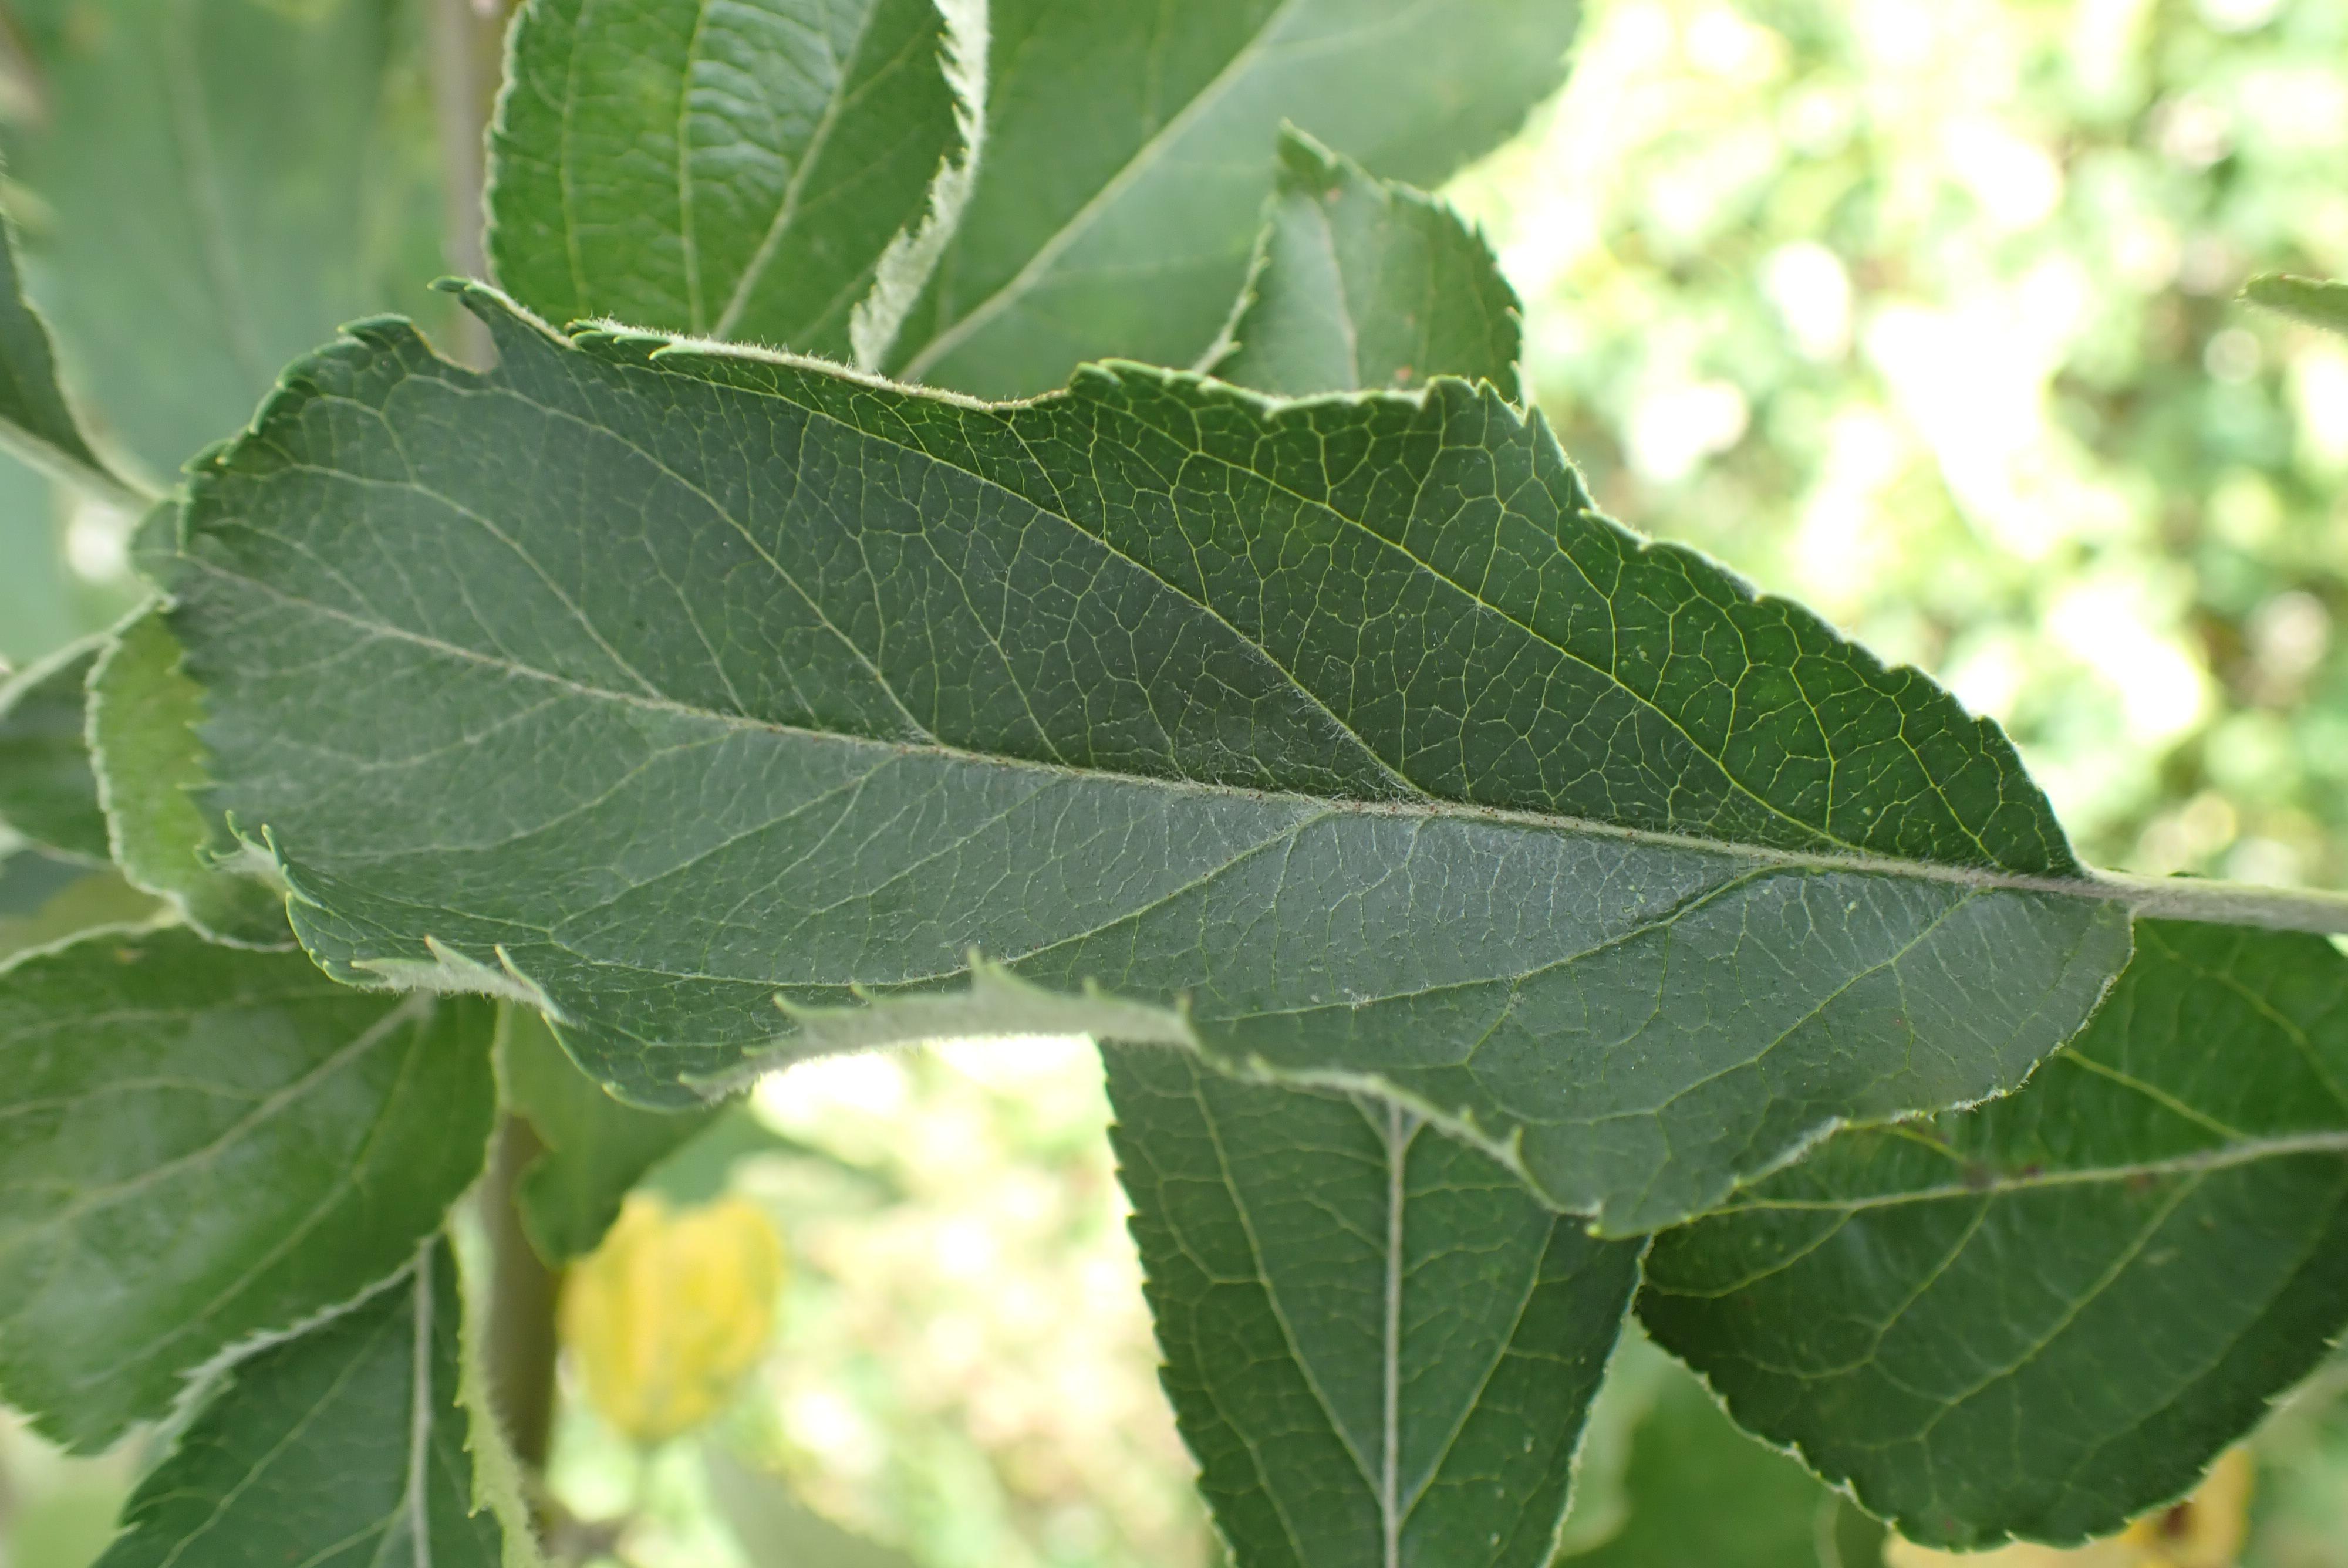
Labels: healthy